Permanent Midnight

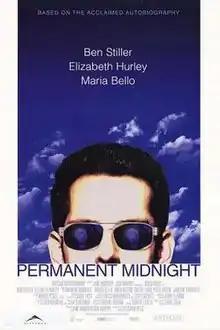
Theatrical release poster

Permanent Midnight is a 1998 independent drama film written and directed by David Veloz. It stars Ben Stiller, Maria Bello, Elizabeth Hurley, Owen Wilson, Cheryl Ladd and Janeane Garofalo. Based on Jerry Stahl's autobiographical book of the same name, it depicts Stahl, a successful TV writer for popular series like "thirtysomething", "Twin Peaks", and "ALF", and his struggles with substance abuse.